Shrewsbury

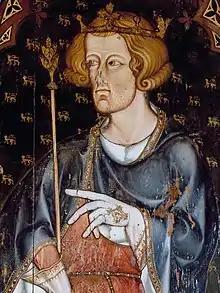
Edward I summoned a Parliament to Shrewsbury

In 1138, the relics of St Winifred were brought to Shrewsbury from Gwytheryn, following their purchase by the Abbot of Shrewsbury, the abbey being ready for consecration but having no relics prior to that time. The popularity of St Winifred grew in the 14th and 15th centuries and a new shrine for her relics was built in the late 1300s. Around this time the abbey illegally acquired the relics of St Beuno, uncle of St Winifred, by stealing them. As a result the abbey was fined but allowed to keep the relics.